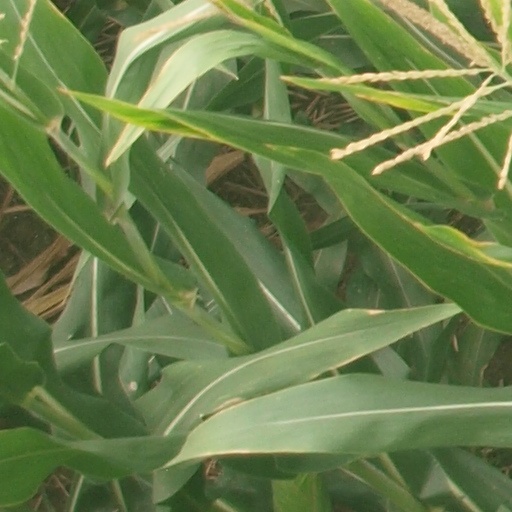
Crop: maize; corn